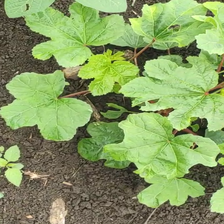
Weed species: Little_Mallow(Malva parviflora)